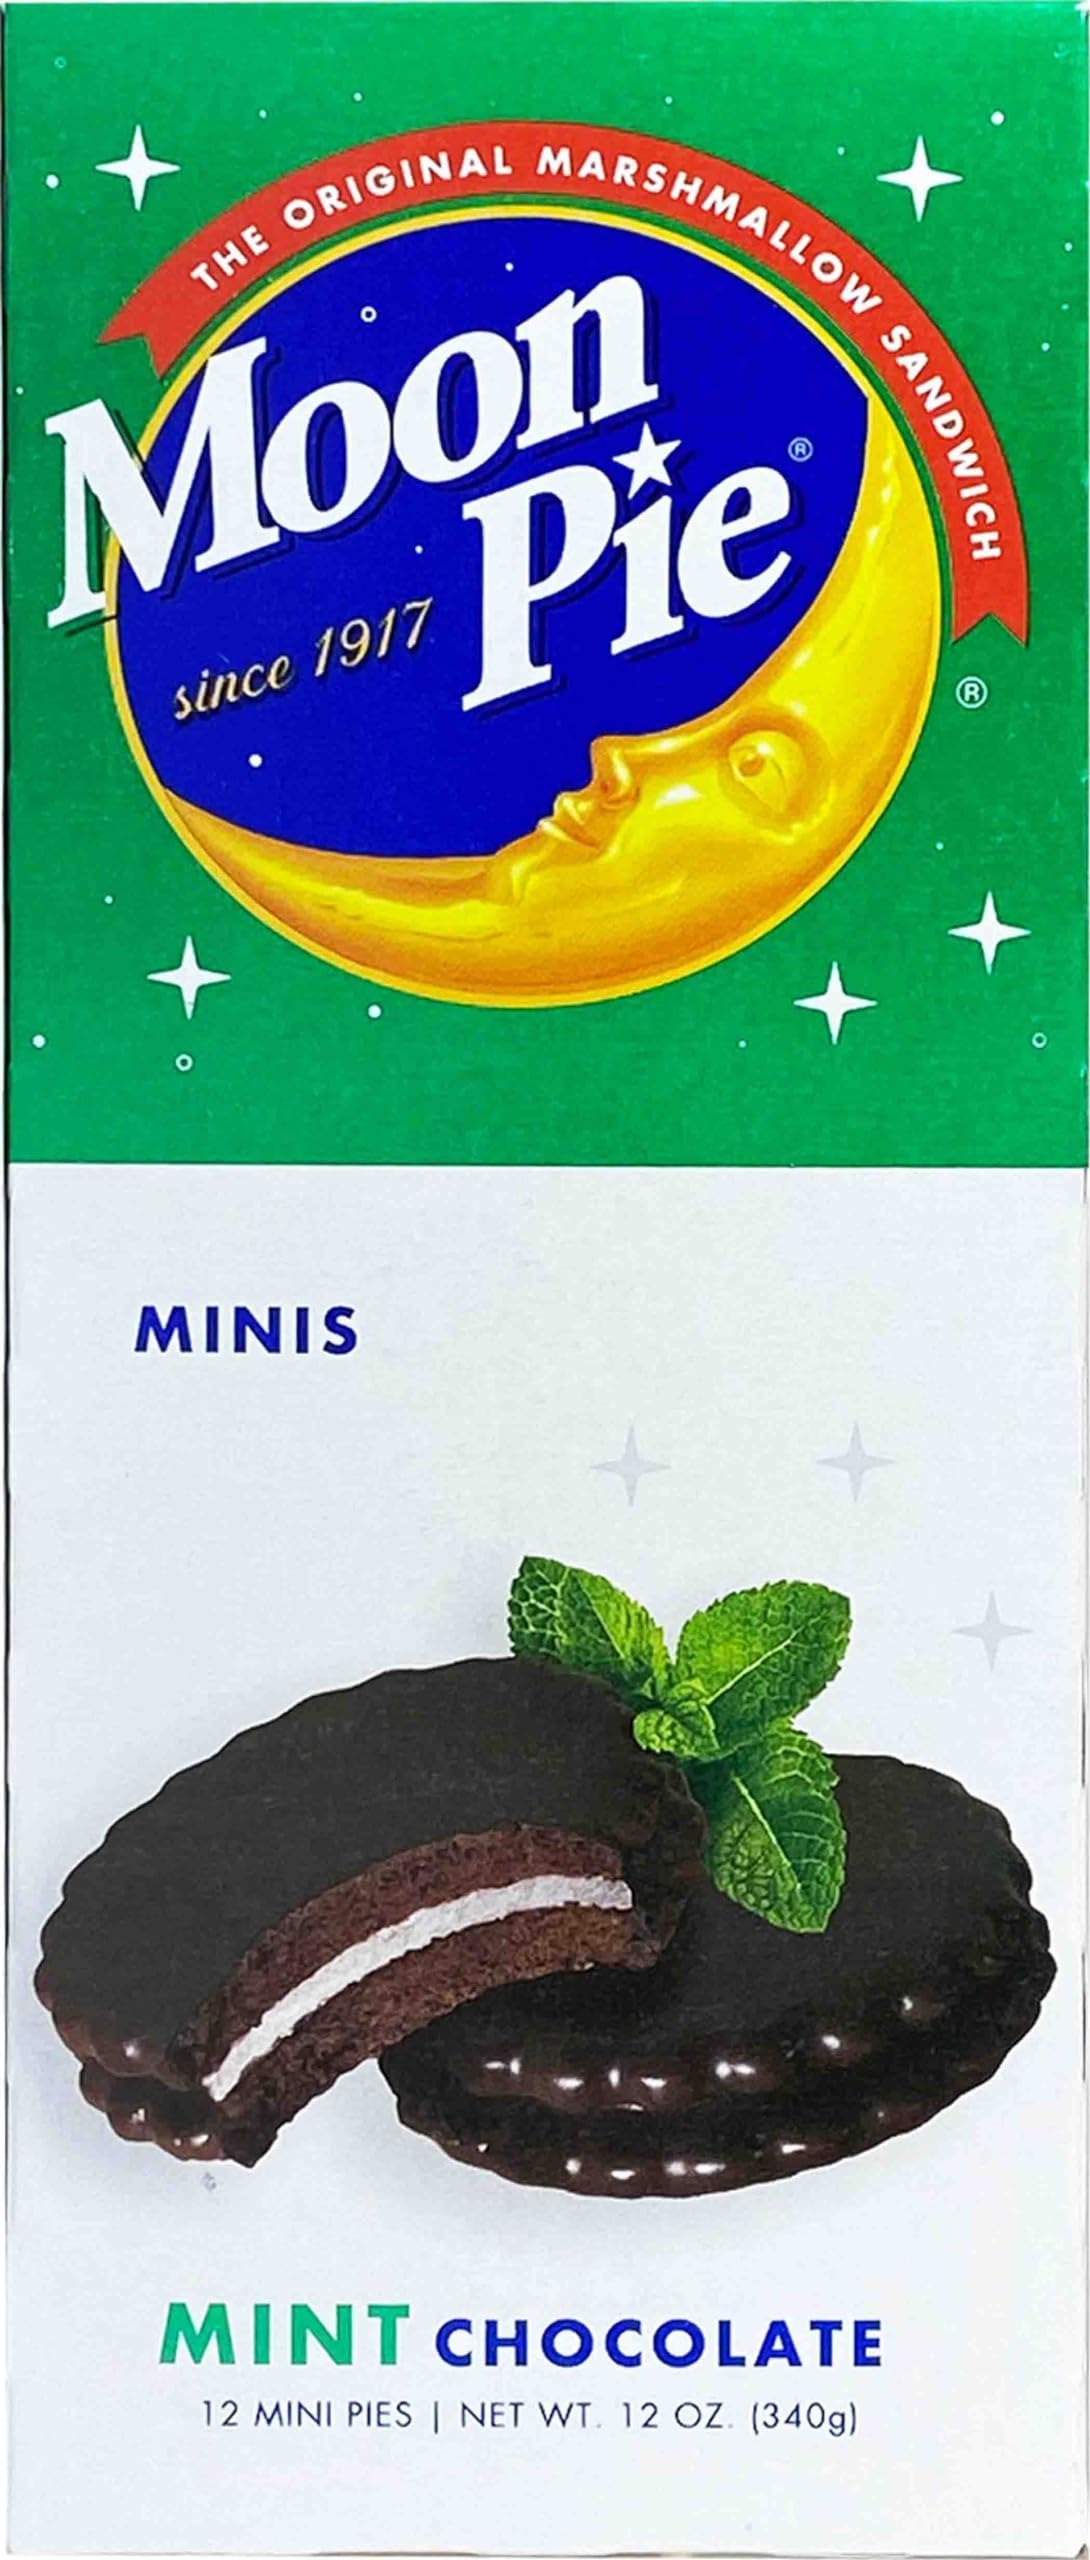
Item Name: MoonPie Mint Chocolate Sandwhich Cookie Mini 4 Pack, 48 Total Cookies
Bullet Point 1: The original Moonpie cookie sandwhich now, available in mint chocolate
Bullet Point 2: MoonPie the perfect on the go snack or for anytime you need a quick and delicious treat!
Bullet Point 3: Made in USA, Marshmallow and graham cracker snack.
Bullet Point 4: Perfect treat for a lunch box snack
Value: 48.0
Unit: Ounce

Price: 13.99